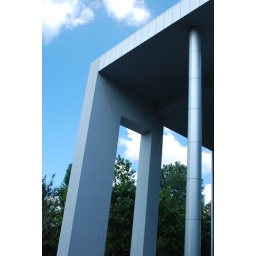
An office building in Sapporo City